Ian St John

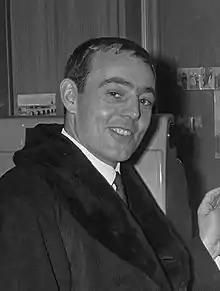
St John in 1966

John "Ian" St John (7 June 1938 – 1 March 2021) was a Scottish professional football player, coach and broadcaster. St John played as a forward for Liverpool throughout most of the 1960s. Signed by Bill Shankly in 1961, St John was a key member of the Liverpool team that emerged from the second tier of English football to win two league titles and one FA Cup—in which he scored the winner in the 1965 final—to cement a position as one of the country's top sides. He played for Scotland 21 times, scoring nine goals.